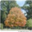
Label: maple_tree